The Wrong Guy

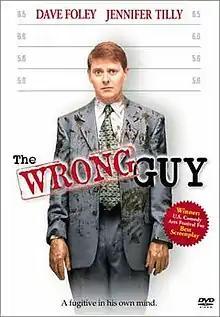
DVD cover

The Wrong Guy is a 1997 Canadian black comedy film directed by David Steinberg, and starring Dave Foley, along with David Anthony Higgins, Jennifer Tilly, Colm Feore and Joe Flaherty. It was written by Foley, Higgins and Jay Kogen.